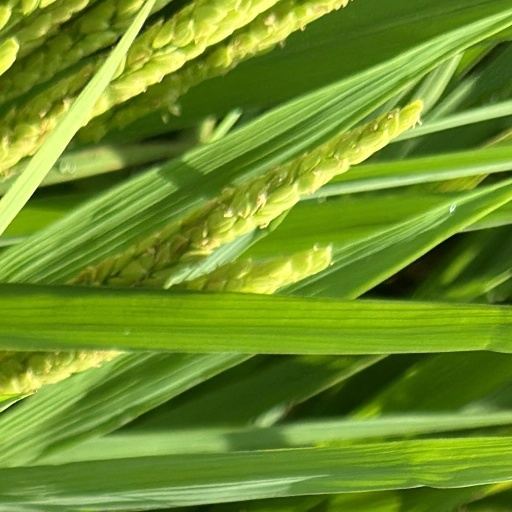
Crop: rice